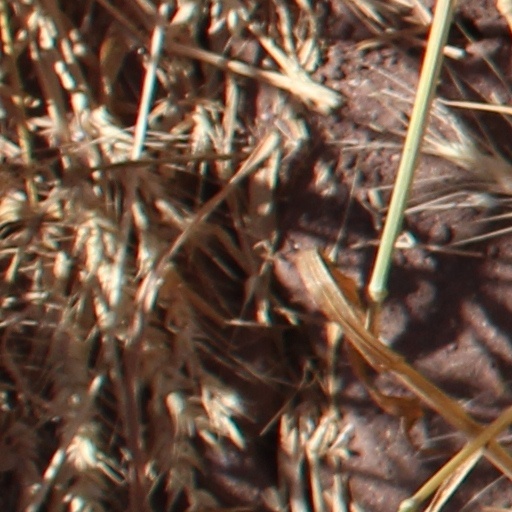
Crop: wheat